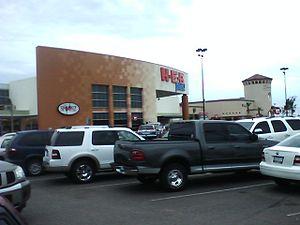
H-E-B, aussi connue sous le nom de H-E-B Grocery Stores, est une enseigne de grande distribution établie à San Antonio au Texas. Elle est composée de plus de 350 points de vente dans cet État ainsi qu'au nord du Mexique. L'entreprise possède également l'enseigne Central Market, détaillant en produits biologiques haut de gamme et en épicerie fine. En 2013, l'entreprise engendrait un revenu supérieur à 20 milliards de dollars. Au regard des ses revenus de 2010, H-E-B est le vingt-cinquième plus grand distributeur aux États-Unis. L'enseigne se situe en quinzième position sur la liste Forbes des « Plus importantes compagnie américaines » de 2014. En 2008, Supermarket News classe H-E-B au treizième rang du « Top 75 des grands distributeurs d'Amérique du Nord »et, en 2010, le Progressive Grocer nome l'enseigne « Distributeur de l'Année ».
H-E-B, aussi connue sous le nom de H-E-B Grocery Stores, est une enseigne de grande distribution établie à San Antonio au Texas. Elle est composée de plus de 350 points de vente dans cet État ainsi qu'au nord du Mexique. L'entreprise possède également l'enseigne Central Market, détaillant en produits biologiques haut de gamme et en épicerie fine. En 2013, l'entreprise engendrait un revenu supérieur à 20 milliards de dollars. Au regard des ses revenus de 2010, H-E-B est le vingt-cinquième plus grand distributeur aux États-Unis. L'enseigne se situe en quinzième position sur la liste Forbes des « Plus importantes compagnie américaines » de 2014. En 2008, Supermarket News classe H-E-B au treizième rang du « Top 75 des grands distributeurs d'Amérique du Nord »et, en 2010, le Progressive Grocer nome l'enseigne « Distributeur de l'Année ».